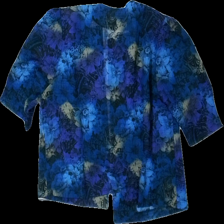
View: back
Type: T-shirt
Category: Ladies
Brand: Not in the list
Brand text on label: iberis
Colors: Blue, Purple, Yellow
Material: 100% polyester
Pattern: Floral print
Cut: C-collar
Season: All
Trend: 90s
Damage: tråd syns
Damage location: bottom left
Damage 2: dragen tråd
Damage 2 location: bottom right
Price range: 50-100
Recommended usage: Reuse
Description: mönstrad t-shirt